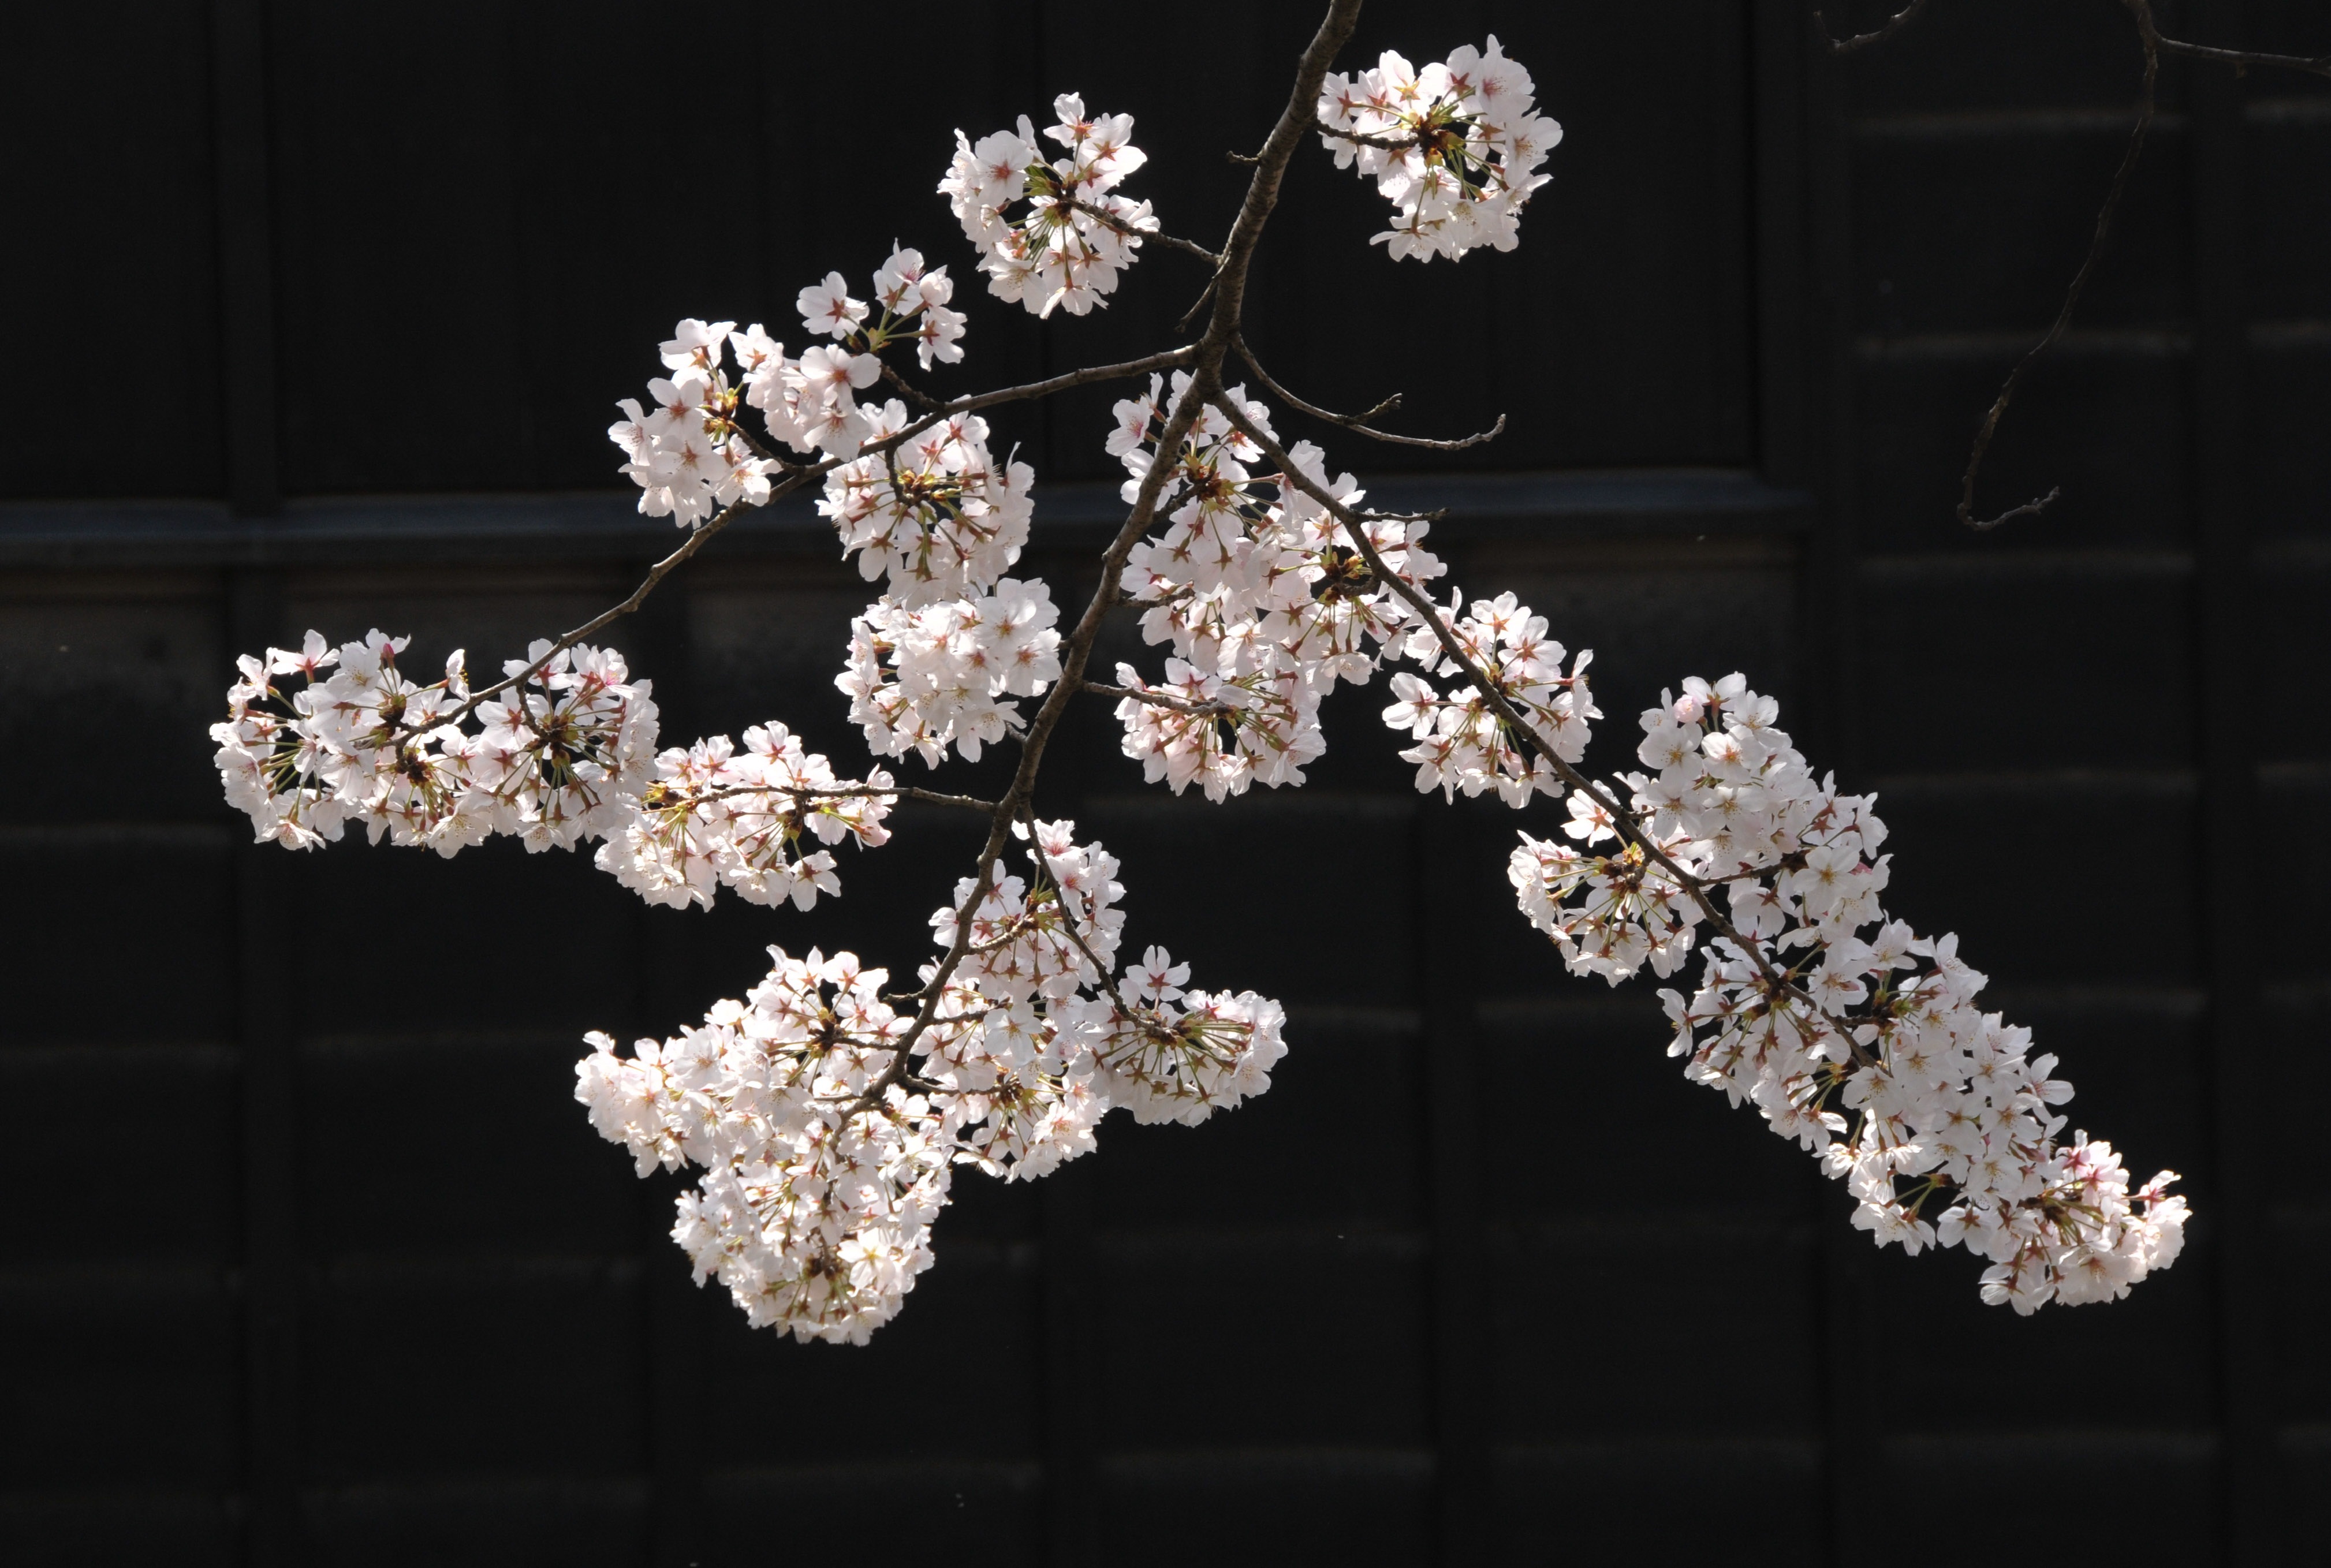
branch, blossom, plant, white, flower, spring, clothing, pink, japan, lighting, flora, cherry blossom, flowers, jewellery, sakura, chandelier, tiara, floristry, cherry, cherry blossoms, fashion accessory, headpiece, hair accessory